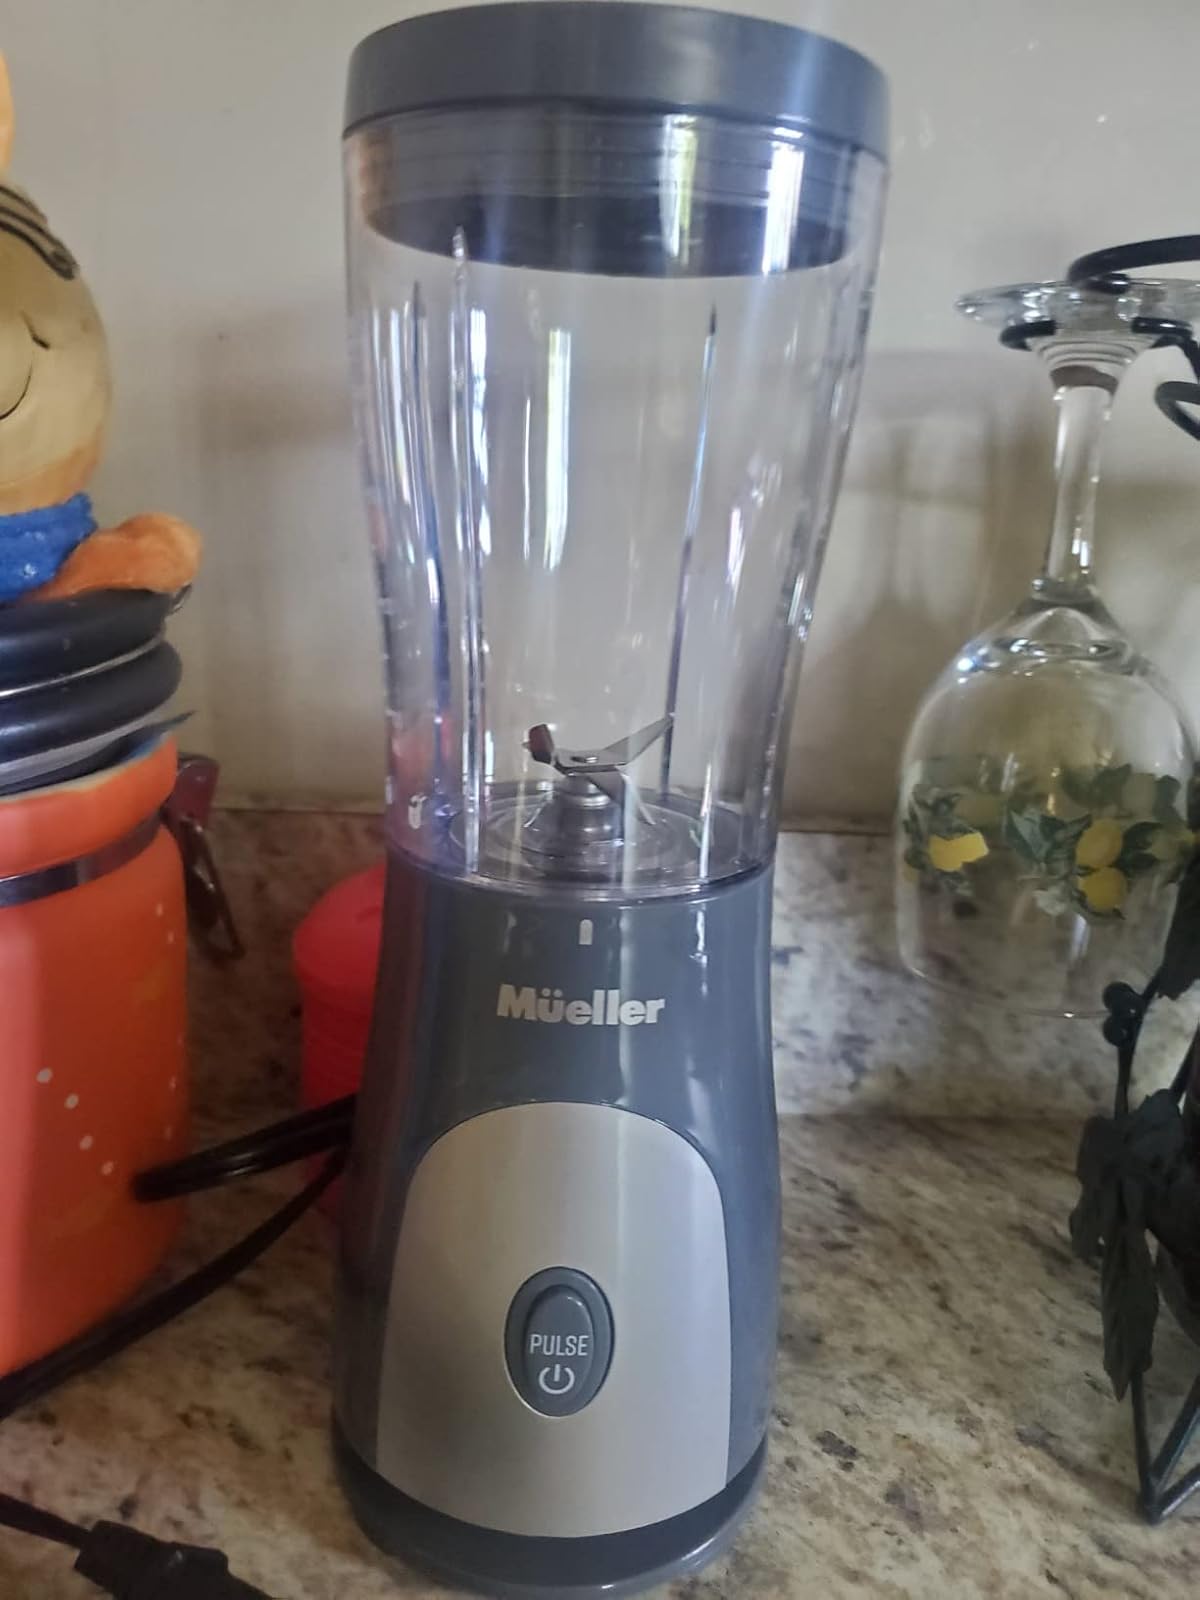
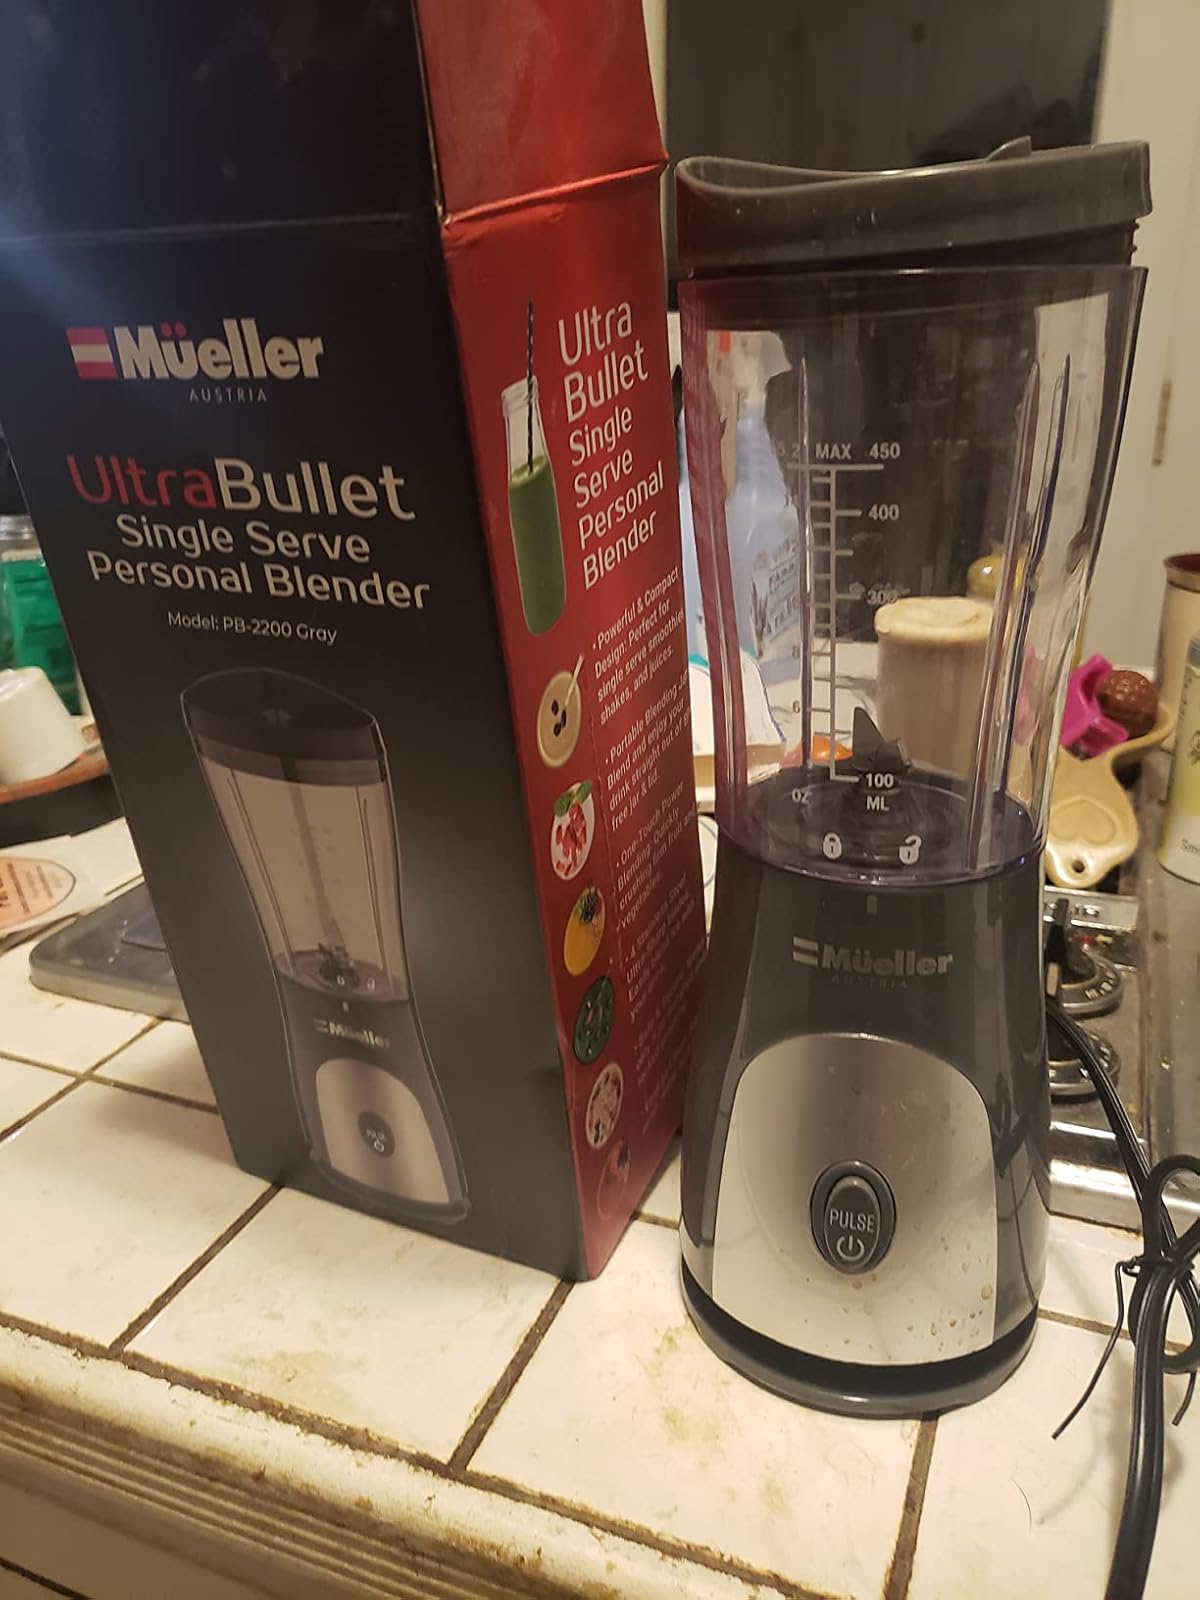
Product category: items_blender
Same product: yes